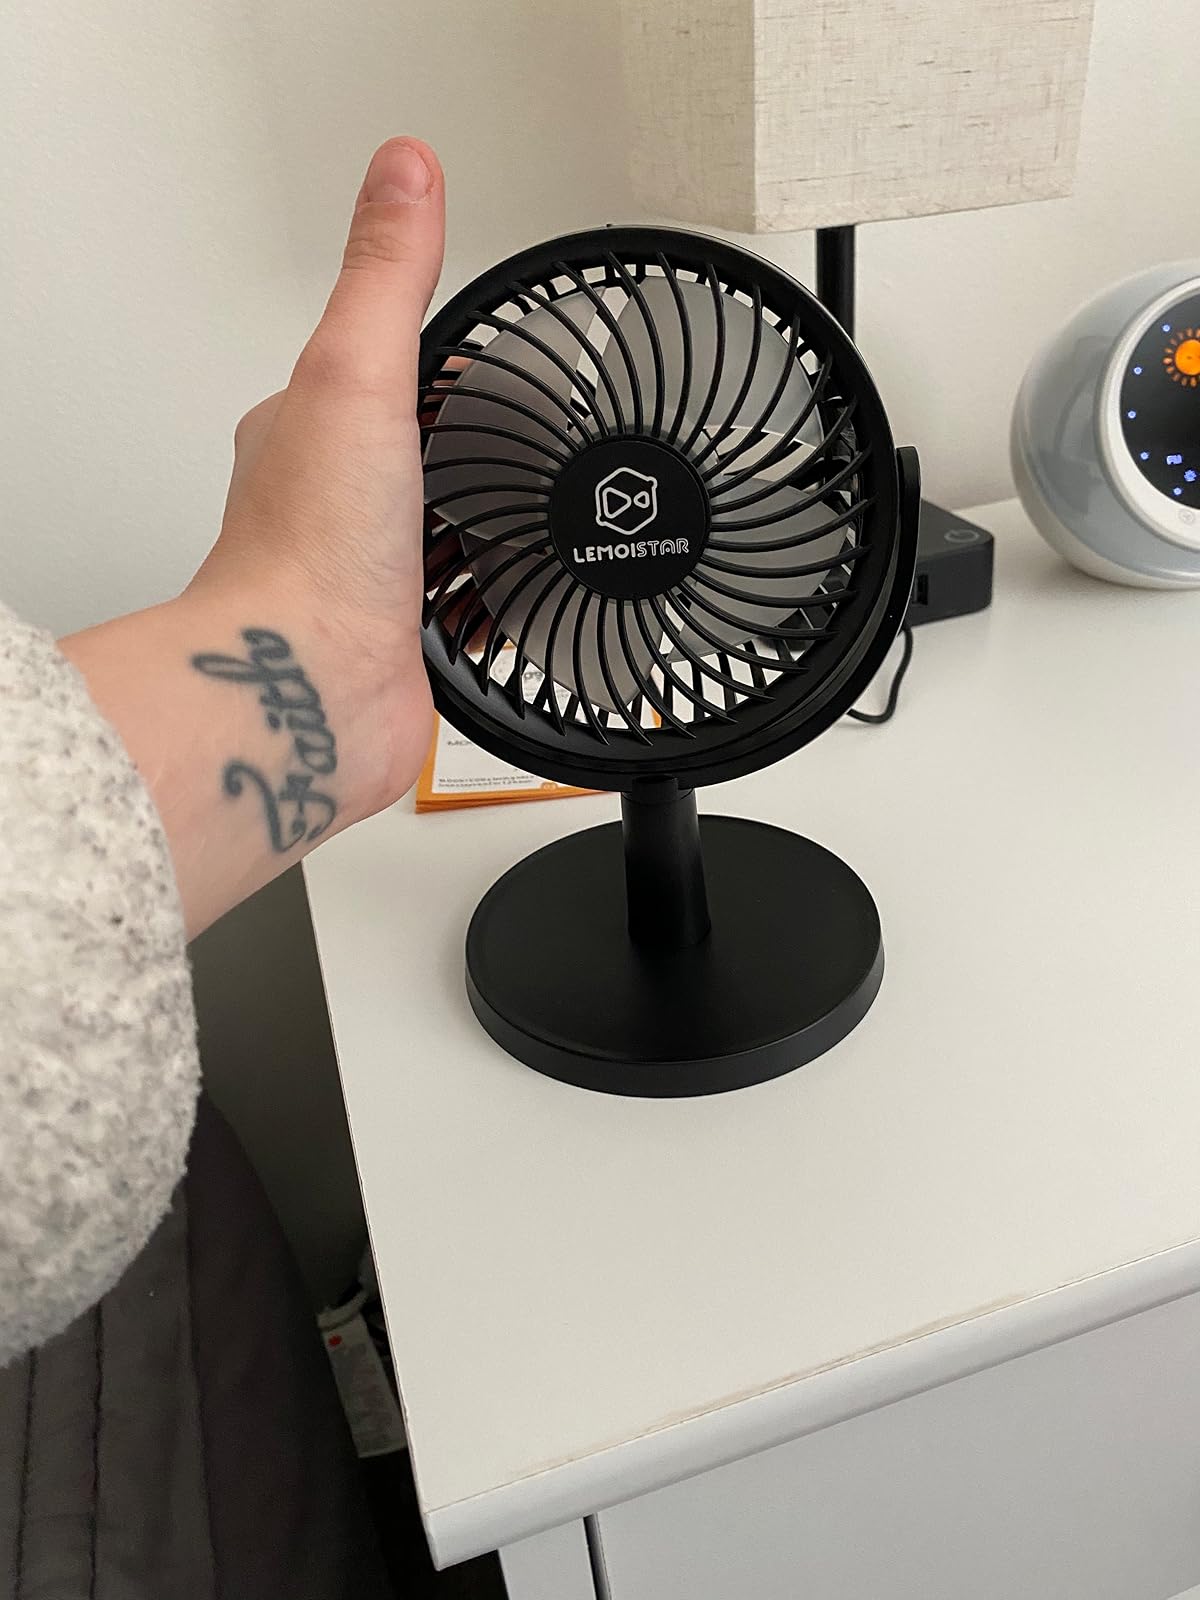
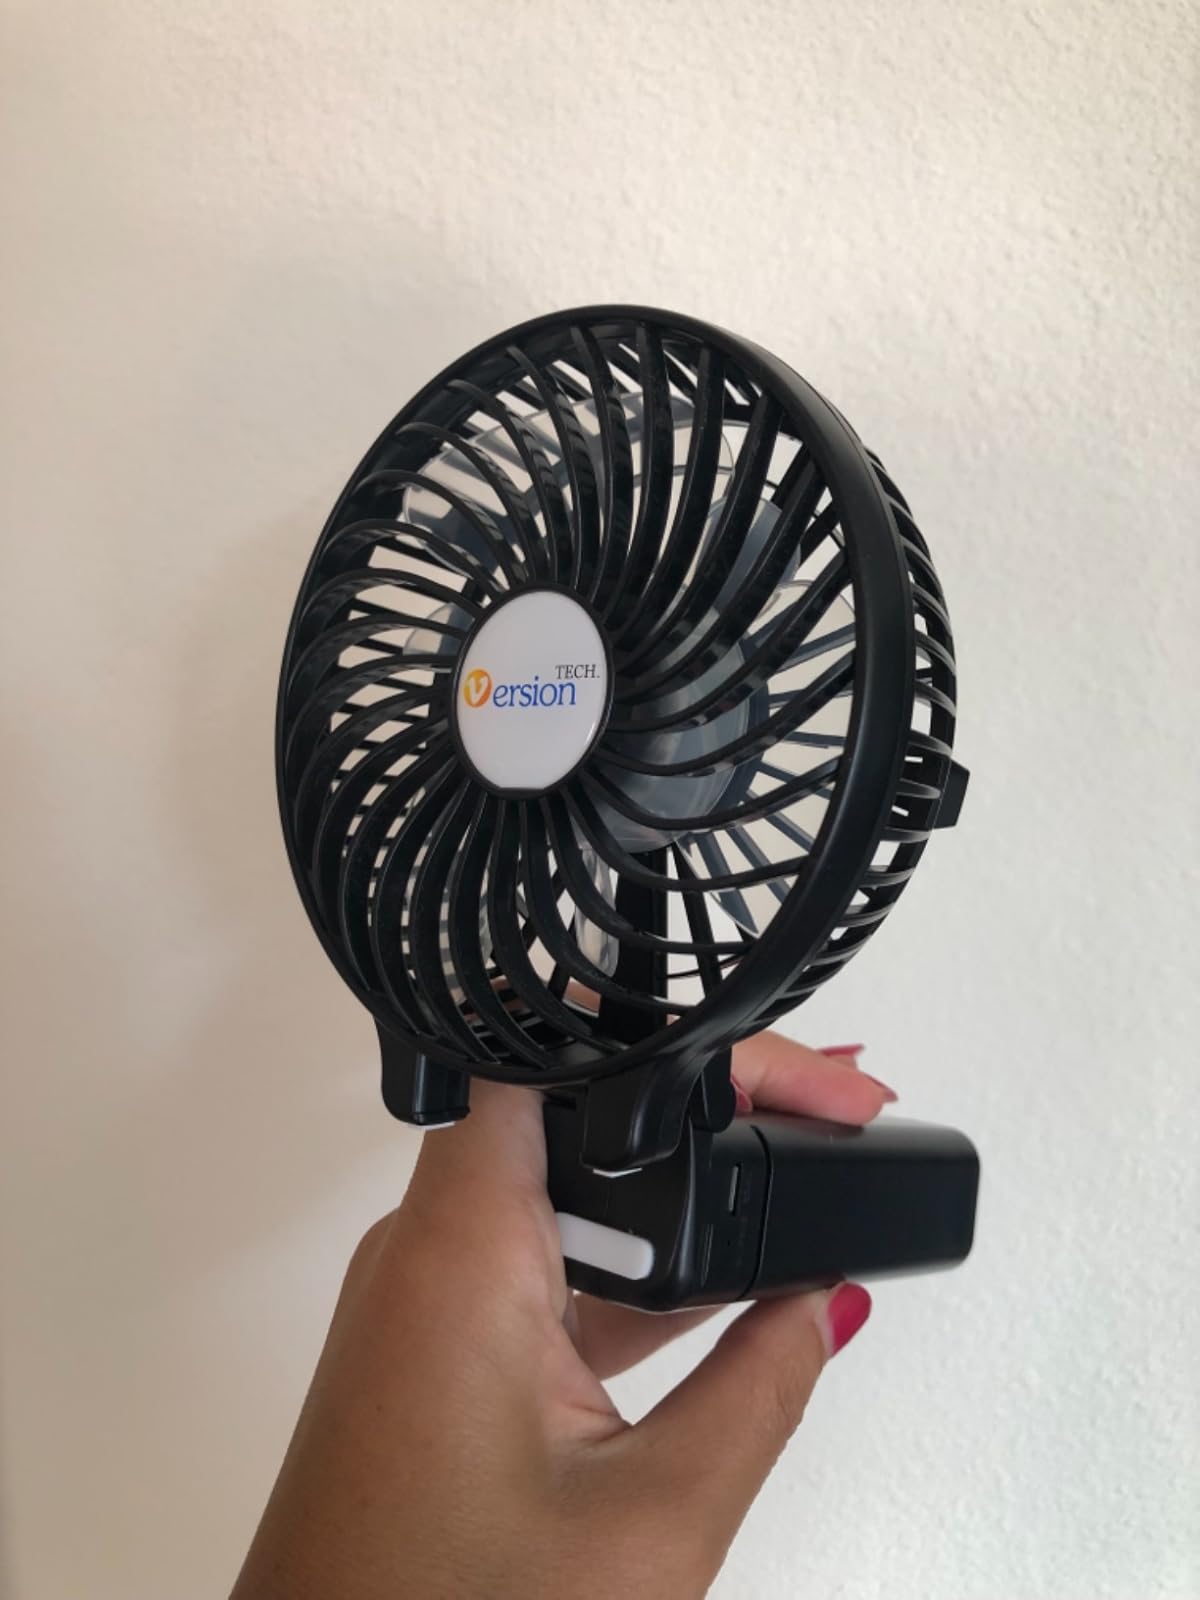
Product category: fan
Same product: no